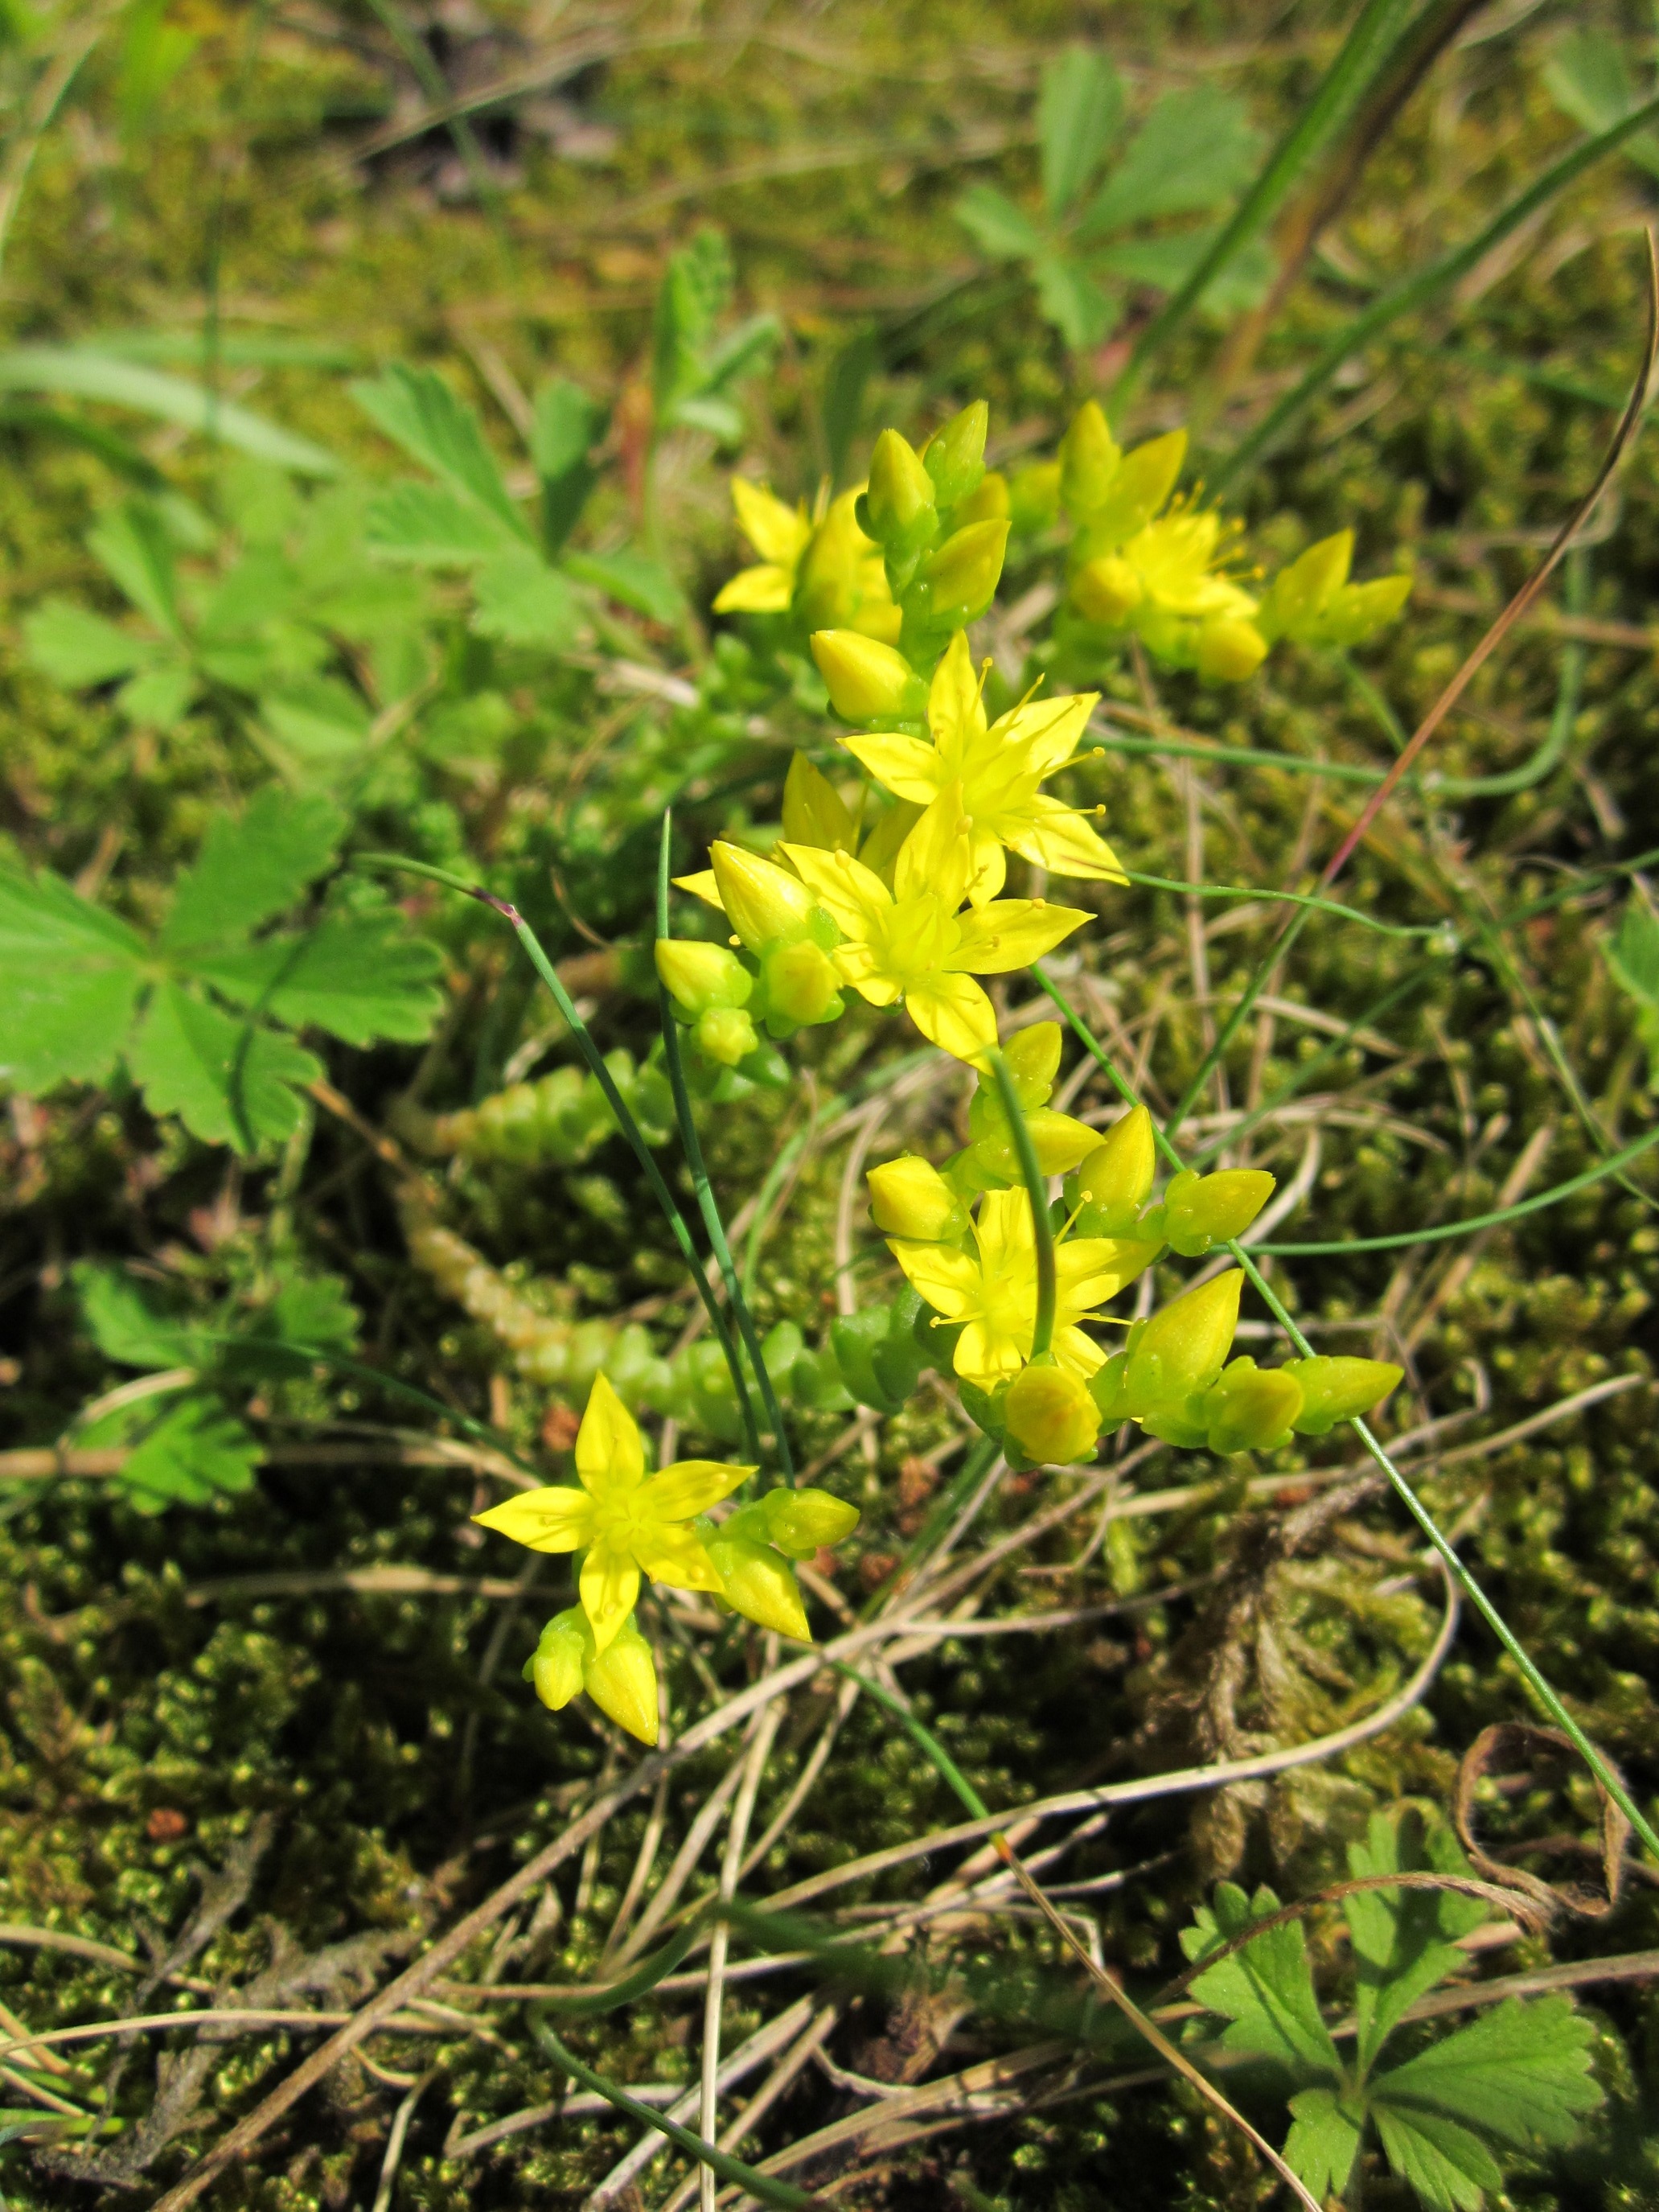
plant, leaf, flower, botany, blooming, succulent, yellow, flora, wildflower, shrub, species, flowering plant, sedum acre, gagea, goldmoss stonecrop, mossy stonecrop, goldmoss sedum, biting stonecrop, wallpepper, land plant, fawn lily